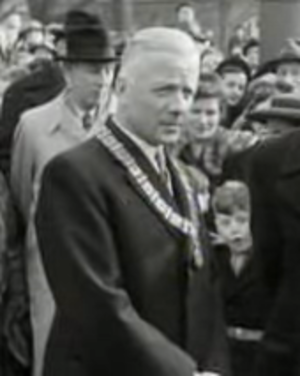
Arnold Jan d'Ailly était un homme politique néerlandais du PvdA qui fut bourgmestre d'Amsterdam de 1946 à 1956.
Le bourgmestre d'Amsterdam dirige le pouvoir exécutif dans la commune d'Amsterdam, assisté par un collège d'échevins. Présidant le conseil municipal, il est une figure importante de la vie politique néerlandaise, dirigeant la capitale et commune la plus peuplée du pays. Bien que souvent issu d'un parti politique, le bourgmestre se doit relativement impartial quant à la gestion des affaires municipales, se réservant notamment de faire ouvertement campagne. Il est également en charge de l'ordre public au côté du chef de la police municipale.